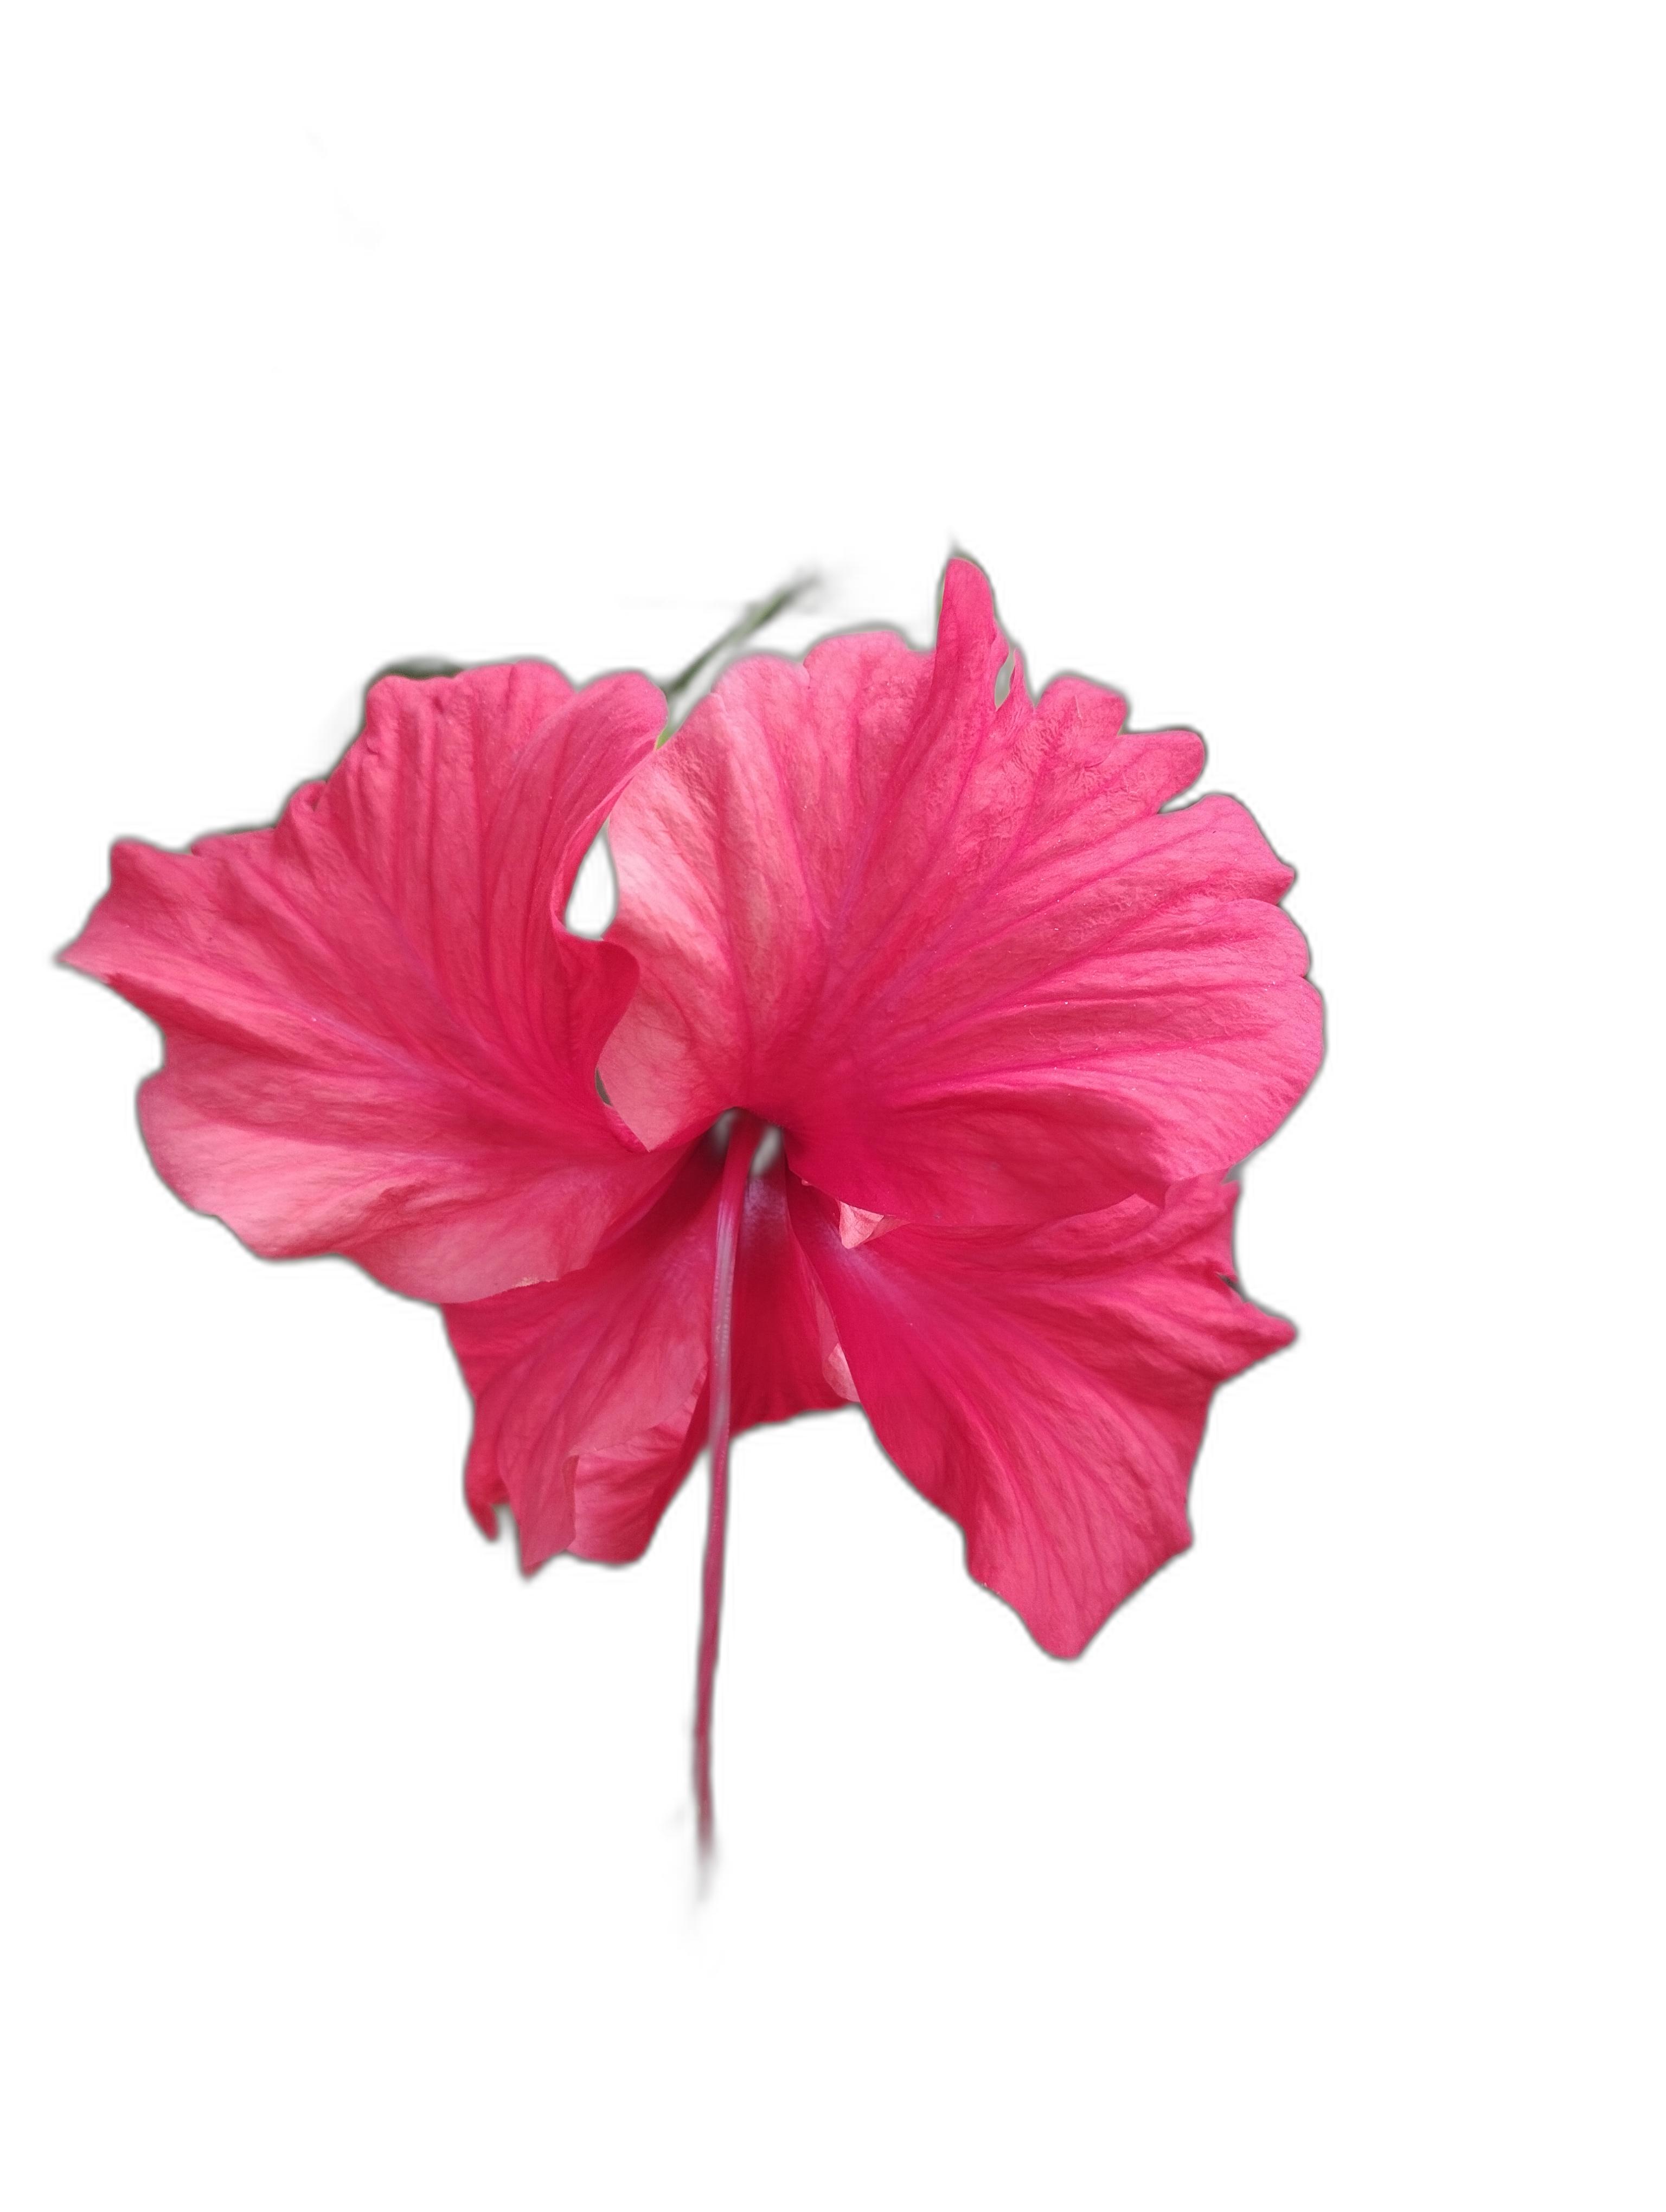
Label: Hibiscus